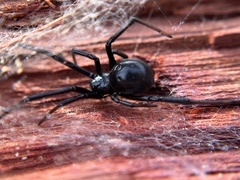
Species: Lactrodectus_hesperus